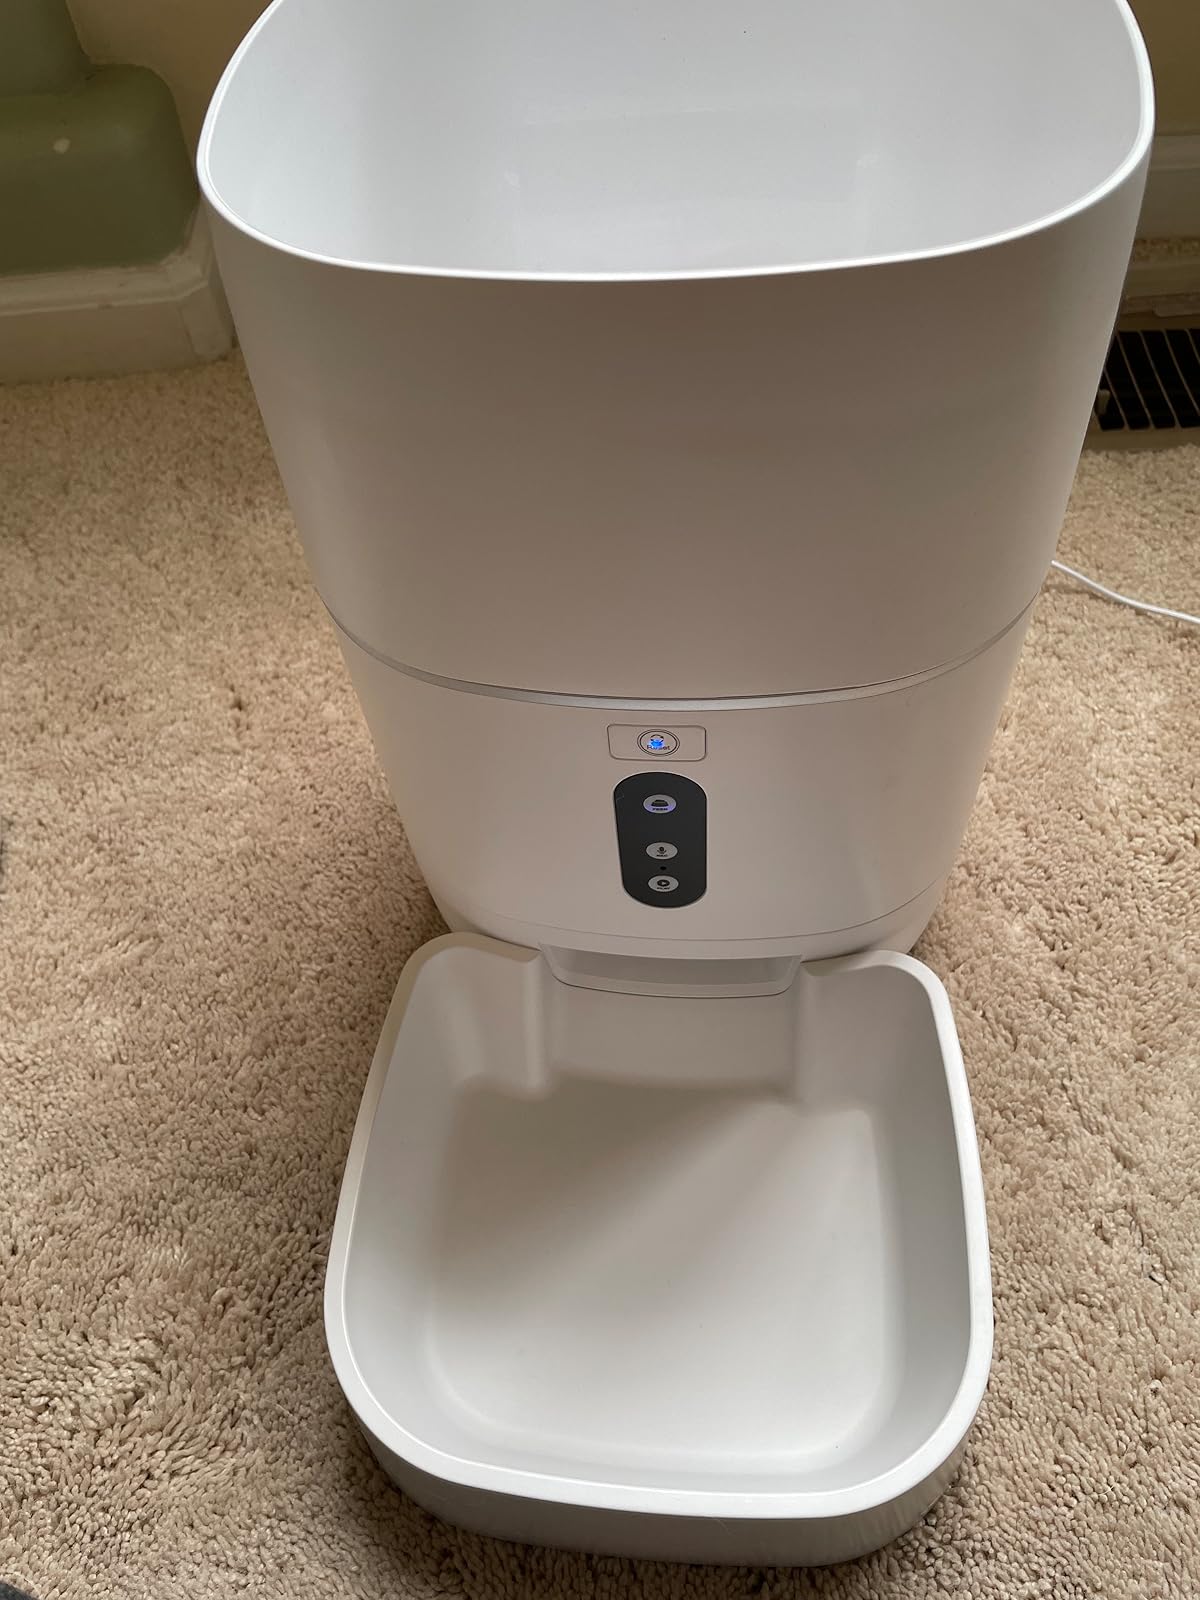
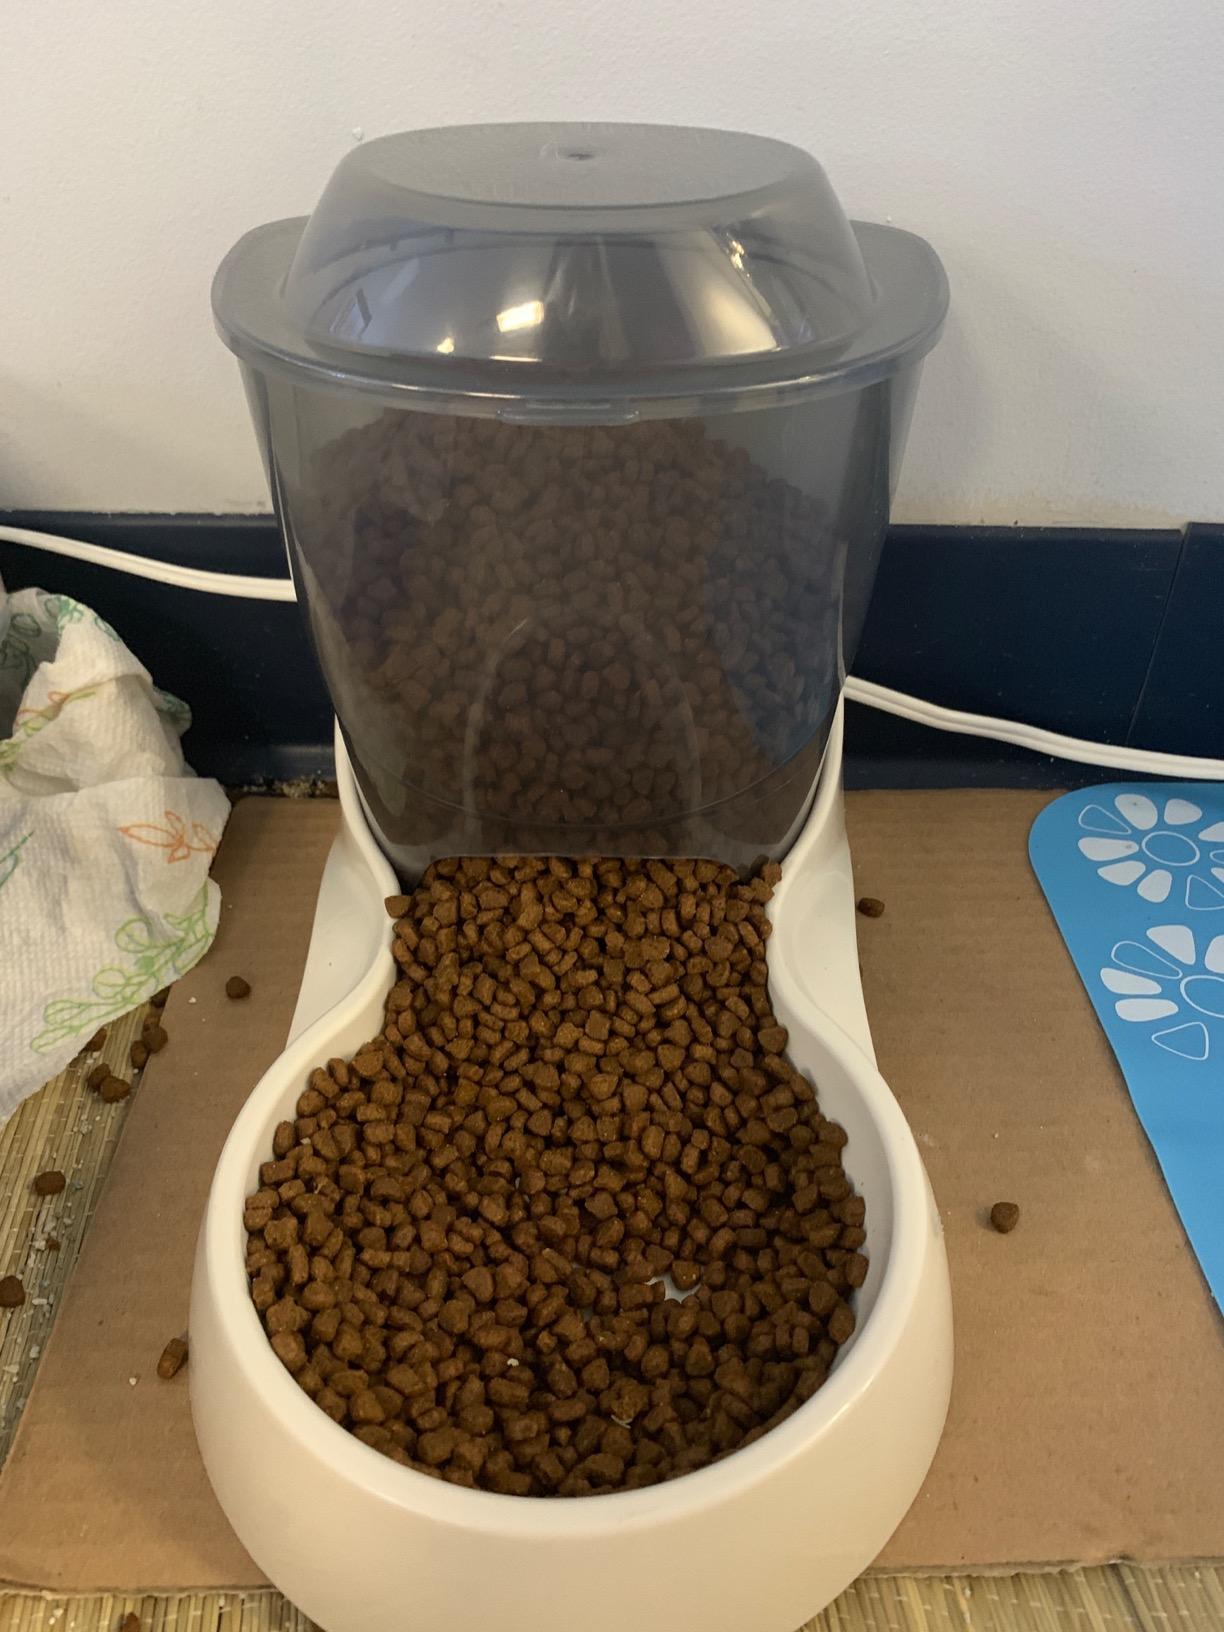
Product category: items_feeder
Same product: no